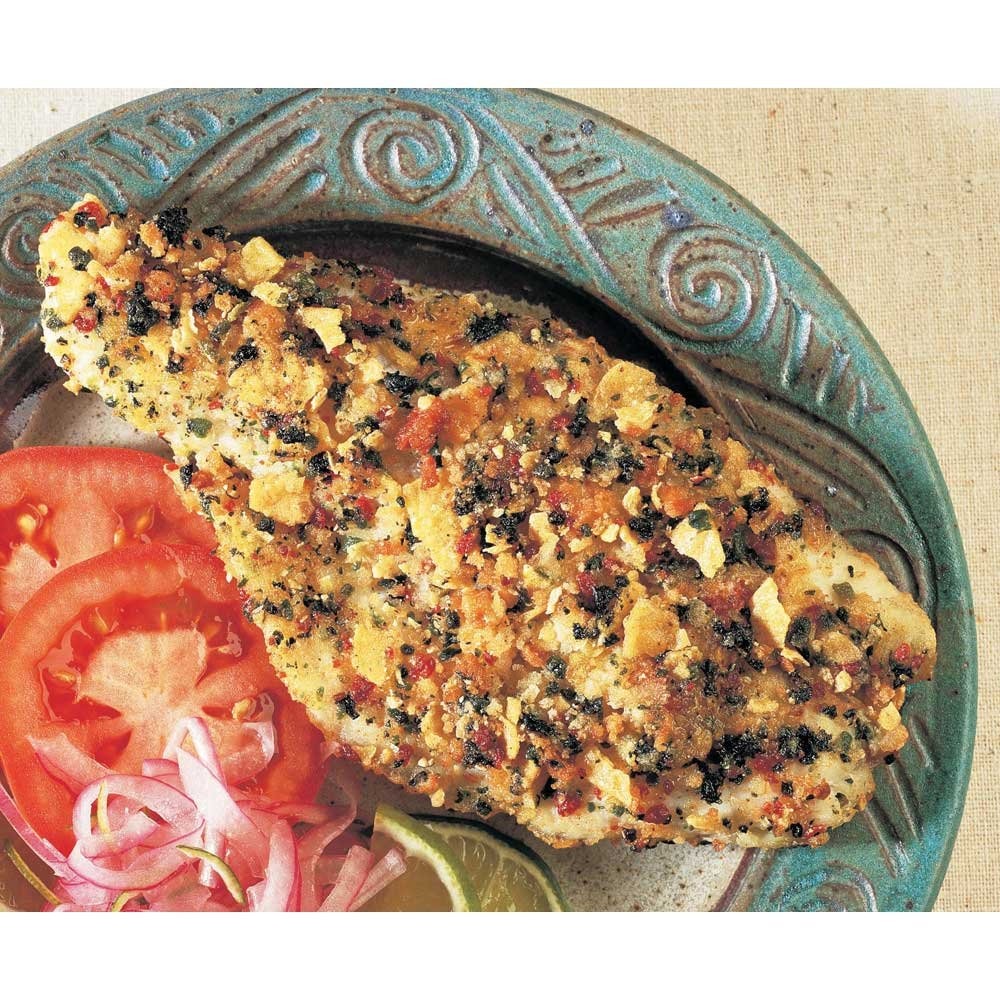
Item Name: Fishery Tortilla Crusted Tilapia with Chipotle and Lime, 10 Pound -- 1 each.
Bullet Point: Ships frozen, CANNOT be cancelled after being processed.
Product Description: Fishery Tortilla Crusted Tilapia with Chipotle and Lime, 10 Pound -- 1 each. Premium UpperCrust Seafood is top-crusted for the perfect experience of flaky fish and flavor-packed, crunchy crust. It's the gold standard in handmade appearance, authentic ingredients, labor savings, profitability and guest preference.
Value: nan
Unit: None

Price: 164.05